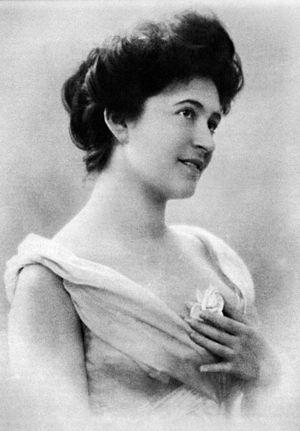
Selma Kurz née le 15 novembre 1874 à Bielitz, ville autrichienne actuellement en Silésie, morte le 10 mai 1933 à Vienne était une cantatrice mezzo-soprano, puis soprano autrichienne.